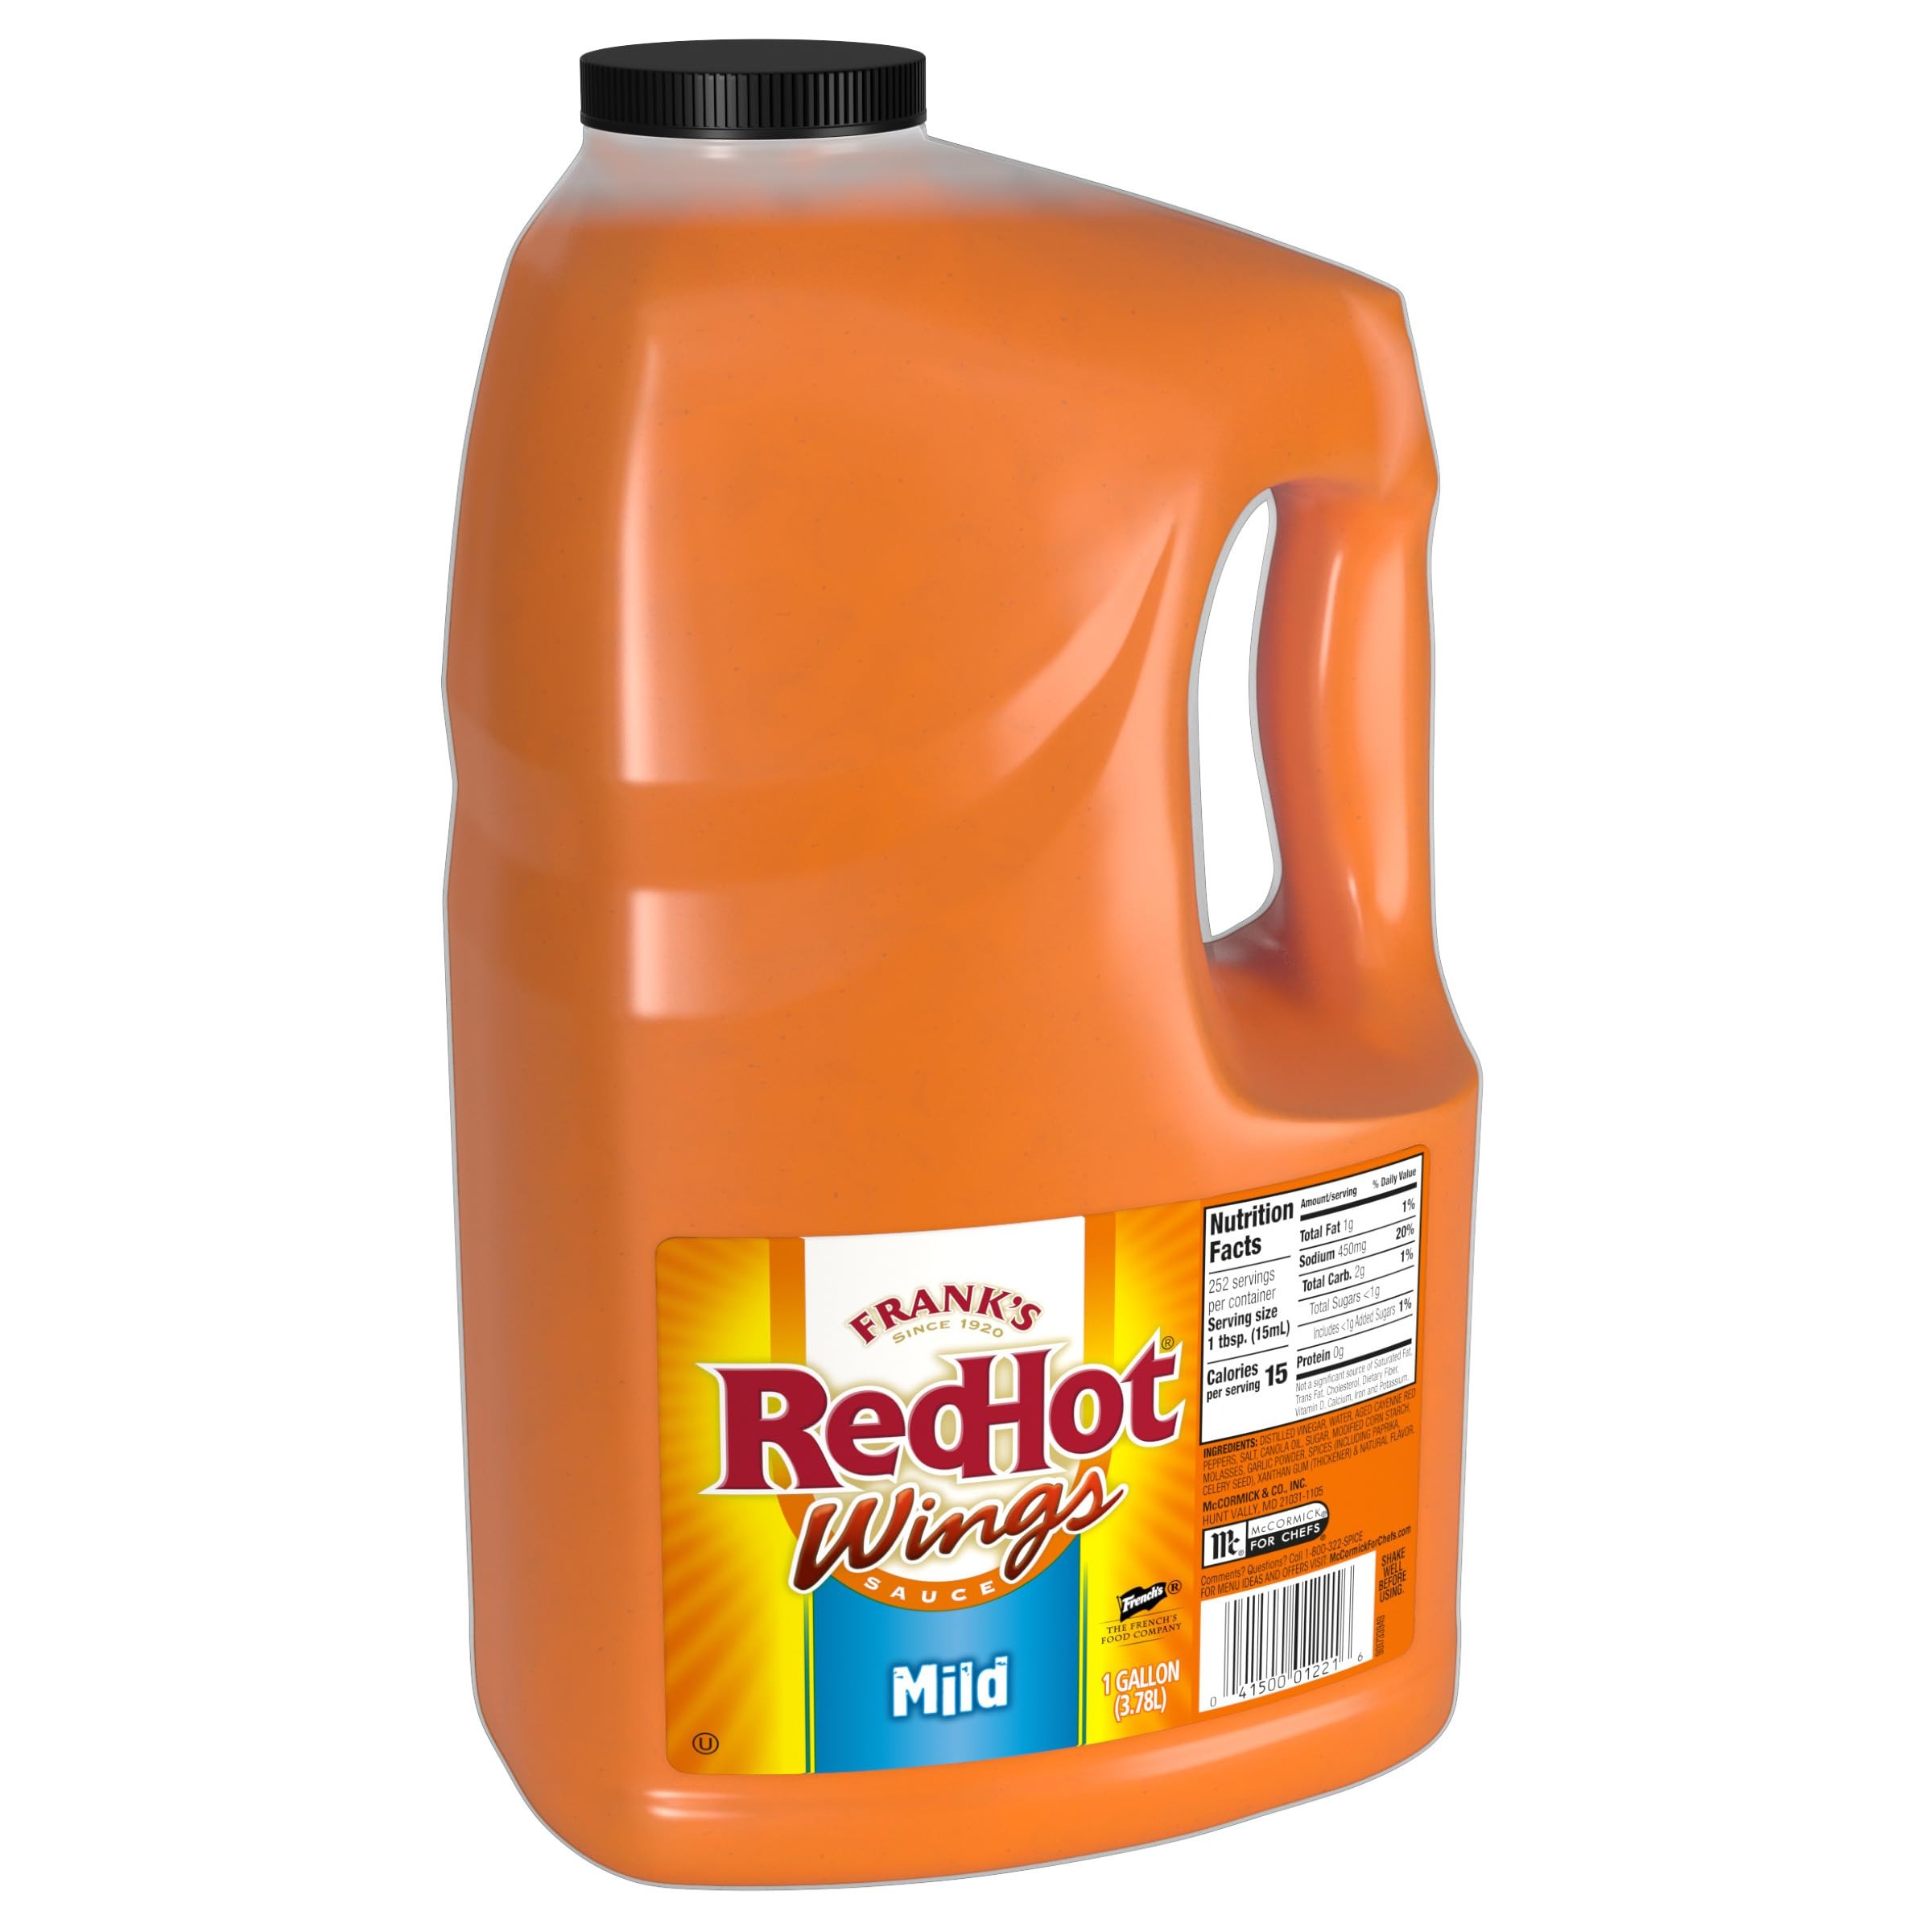
Item Name: Frank's RedHot Mild Buffalo Wings Sauce, 1 gal - 1 Gallon Bulk Container of Mild Buffalo Hot Sauce with a Balanced Flavor Perfect for Wings, Dressings, Dips and More
Bullet Point 1: MILD HEAT, MAXIMUM FLAVOR: Frank's RedHot Mild Wings Sauce appeals to a wide variety of patrons with 40% of Gen Pop patrons preferring mild/mildly spicy flavors. (Datassential; Condiments & Sauces 2019 Report)
Bullet Point 2: #1 HOT SAUCE BRAND IN AMERICA: Frank’s RedHot is the #1 brand of hot sauce in America, the brand and flavor profile that keeps your patrons coming back for more.
Bullet Point 3: CONSISTENT TASTE: Frank’s RedHot is made with a proprietary processing technique that ensures a consistency of flavor and performance bottle after bottle, year after year.
Bullet Point 4: FEEL GOOD INGREDIENTS: Frank's RedHot Mild Wings Sauce is kosher.
Bullet Point 5: MADE FOR CHEFS: The 1-gallon jug is ready to use, delivering mouth-watering recipes quickly and easily, resulting in reduced labor costs.
Value: 128.0
Unit: Fl Oz

Price: 30.51